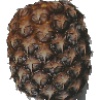
Label: Pineapple 1